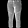
Label: Trouser